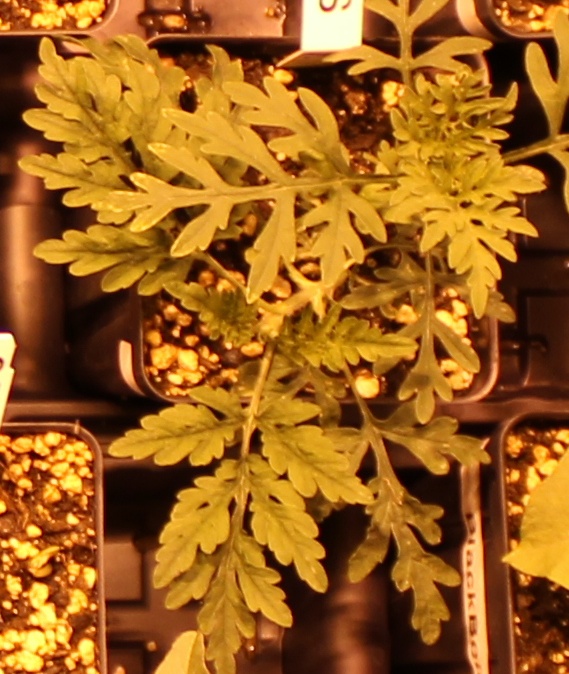
Label: Ragweed